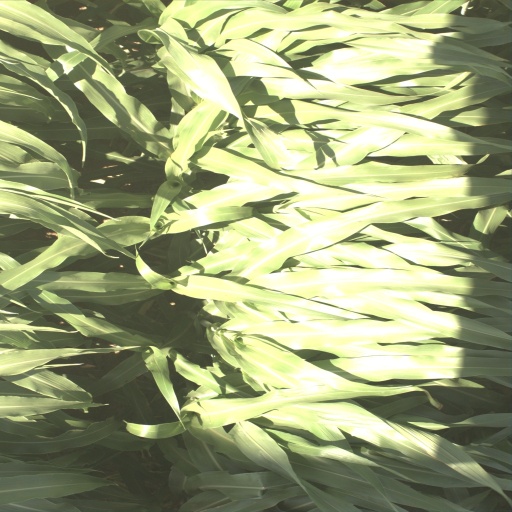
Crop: sorghum